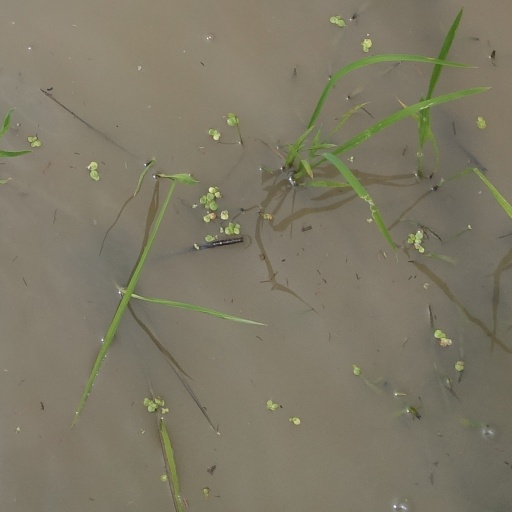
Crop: rice